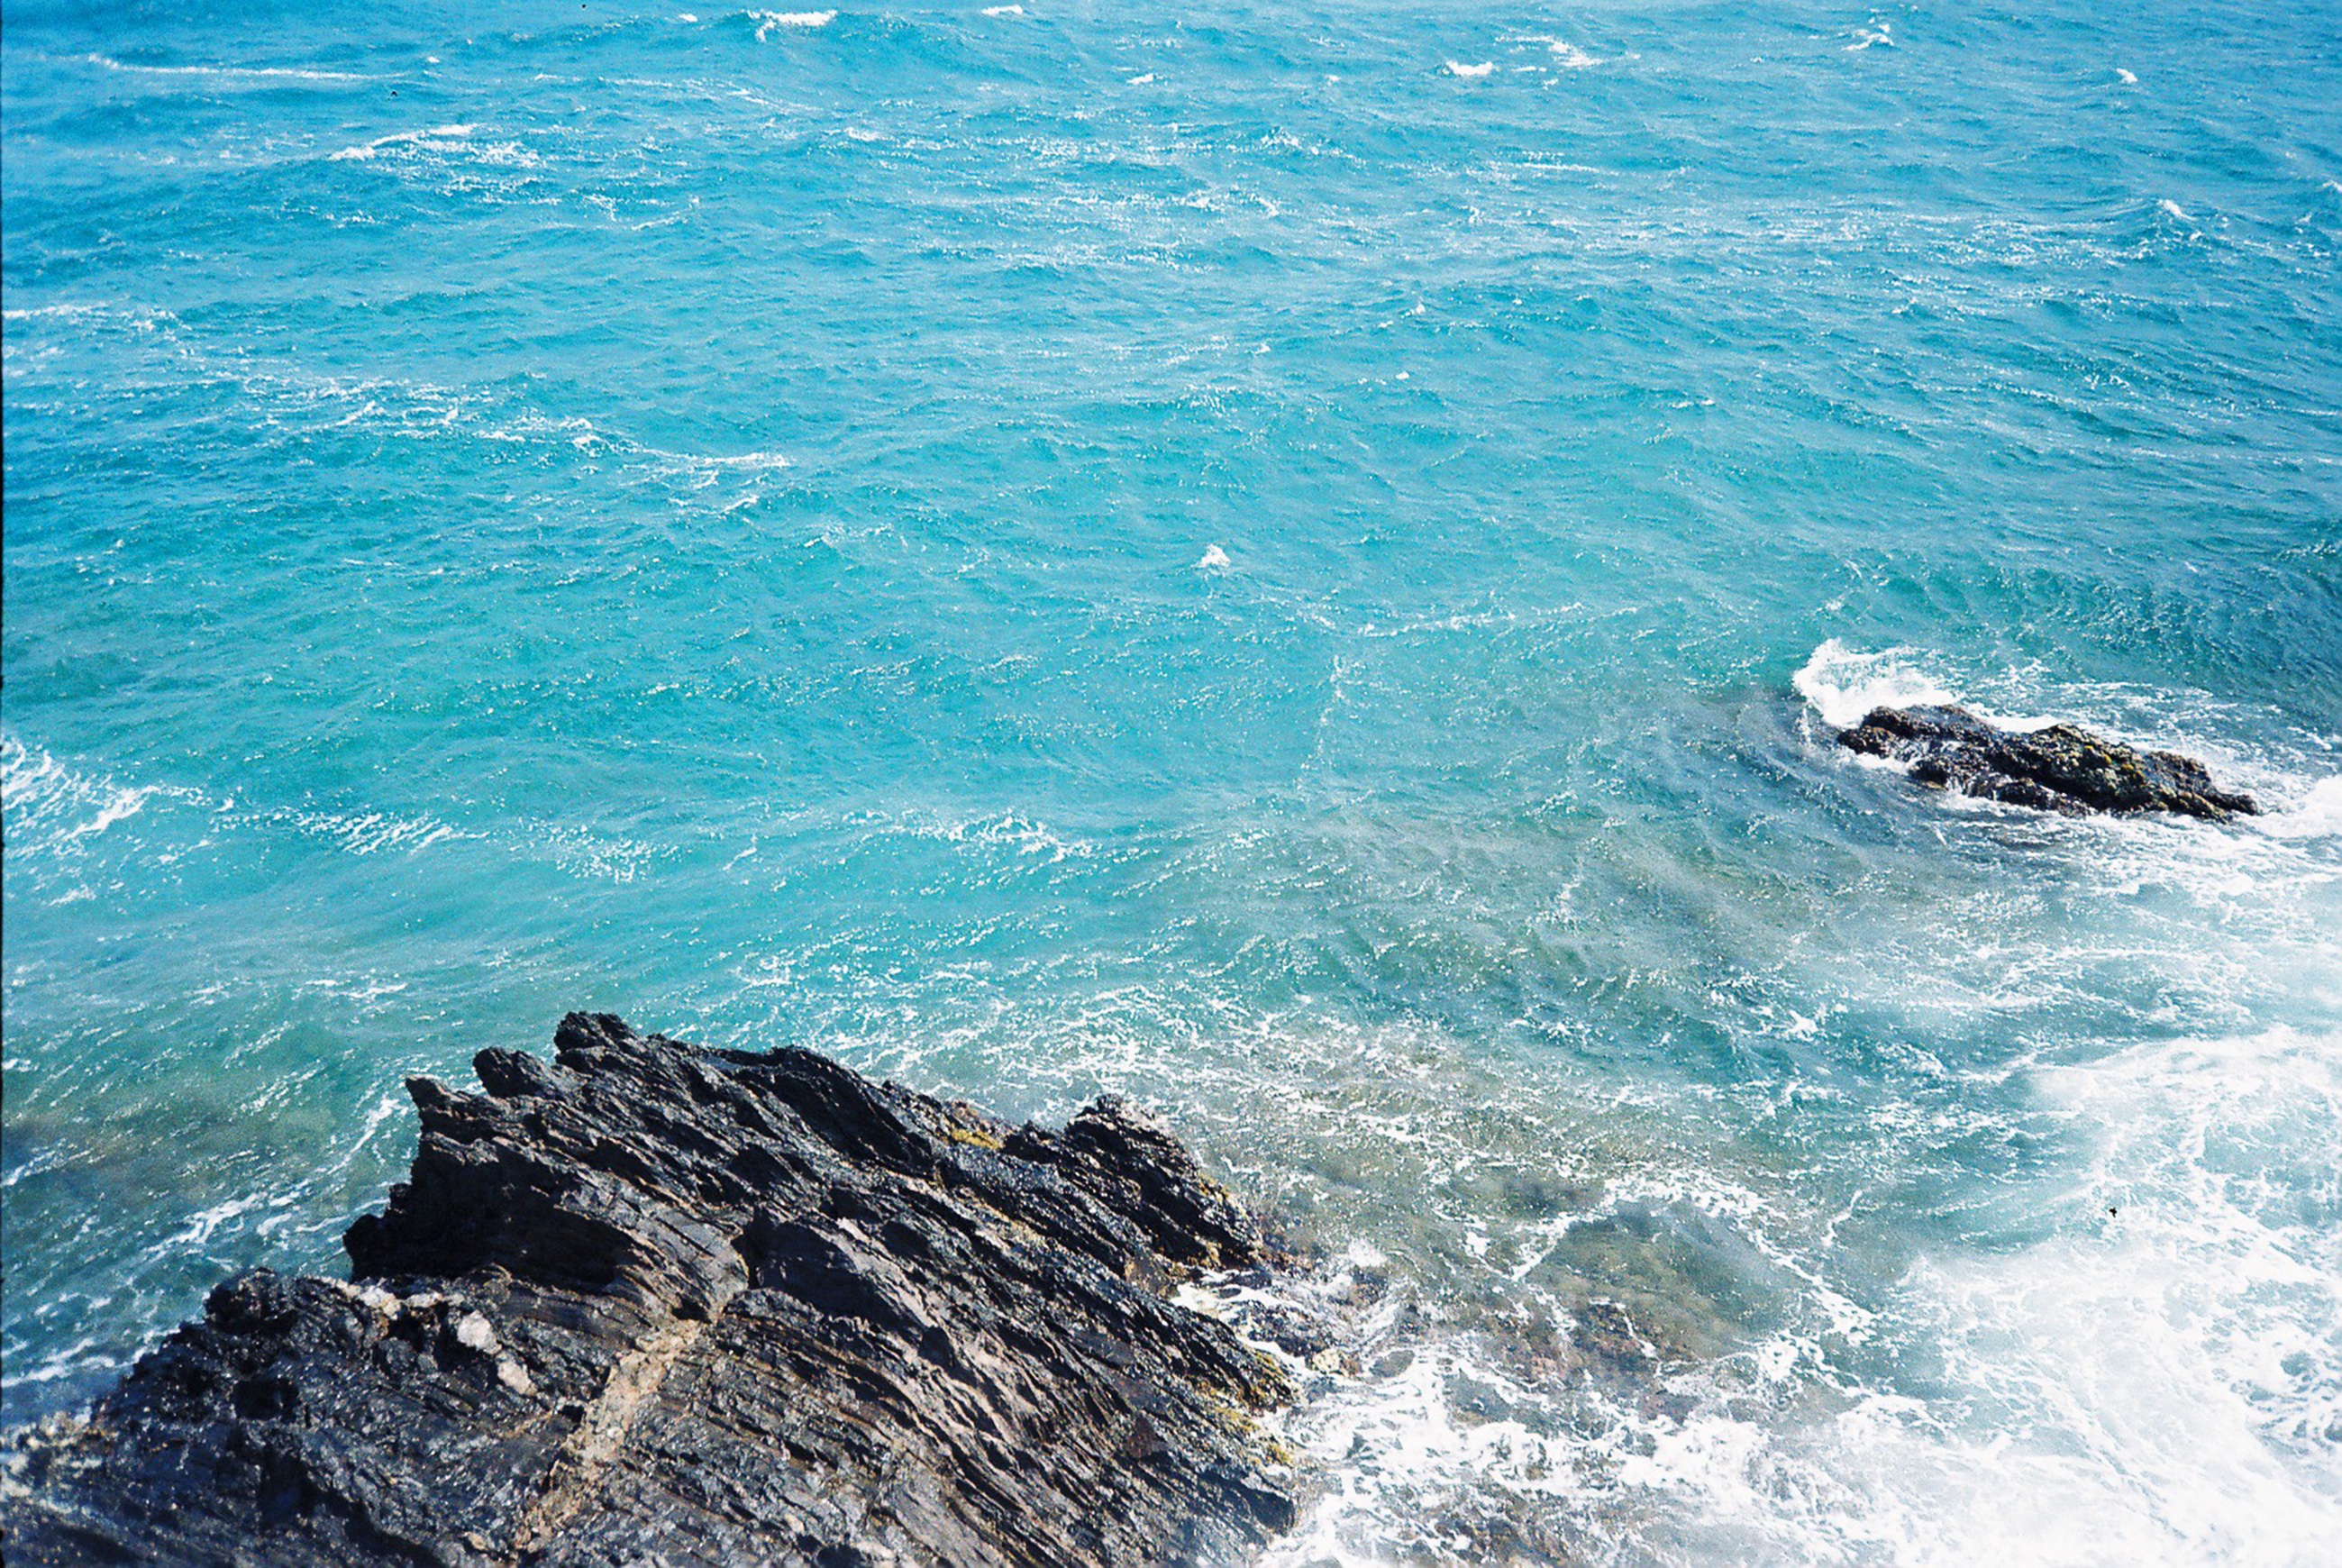
sea, coast, ocean, shore, wave, terrain, cape, islet, marine mammal, wind wave